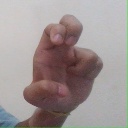
अक्षर: अ